Pete Parkkonen (singer)

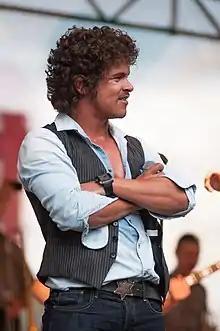

Pete Eemeli Parkkonen (born 8 February 1990) is a Finnish singer singing in both Finnish and English. He took part in the Finnish "Idol" competition in its fourth season finishing third. After "Idol" he launched a solo career releasing albums "The First Album" in 2009 that topped the Finnish Albums Chart followed by "I'm an Accident" in 2010.